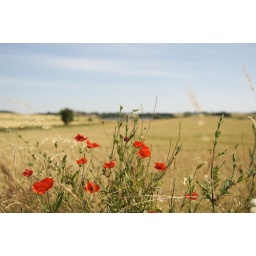
Poppies, with in de background the beautiful yellow cornfields and the blue sky.